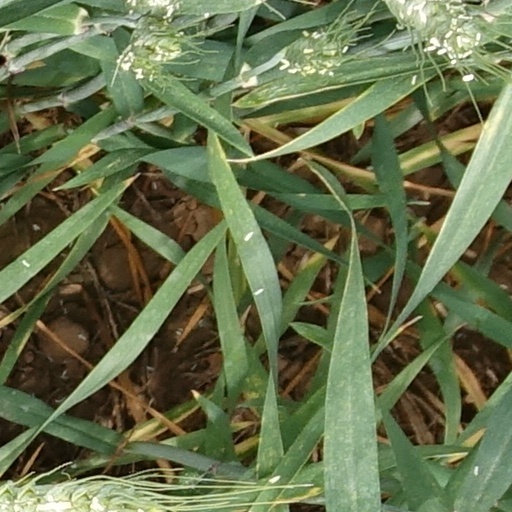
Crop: wheat